Olaf Zinke

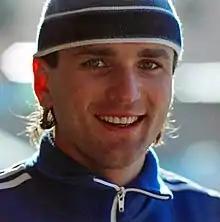
Zinke in 2010

Zinke specialised in the 1,000 metres and 1,500 metres distances. In 1990, at a World Cup race in Helsinki he proved his skill at top level for the first time, finishing first in the 1,500 metres leaving Johann Olav Koss and Michael Hadschieff behind him, and the next day he won the 1,000 metres by outpacing Dan Jansen and Eric Flaim. He peaked again at the 1992 Winter Olympics in Albertville. Leaving the South Korean Kim Yoon-man behind by 0.01 seconds, Zinke won the 1,000 metres race and thereby the Olympic gold medal.